Golden Bust of Marcus Aurelius

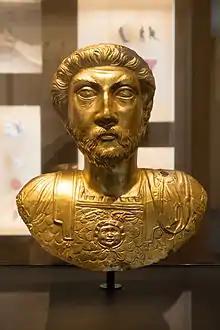
Replica of the bust, Roman Museum in Avenches

The Golden Bust of Marcus Aurelius was discovered on April 19, 1939 in Avenches, in western Switzerland. Measuring high and weighing , it is one of the largest known metal busts of a Roman emperor and is considered one of the most important archaeological finds in Switzerland. It is amongst six known golden busts made during the Roman Imperial Period.